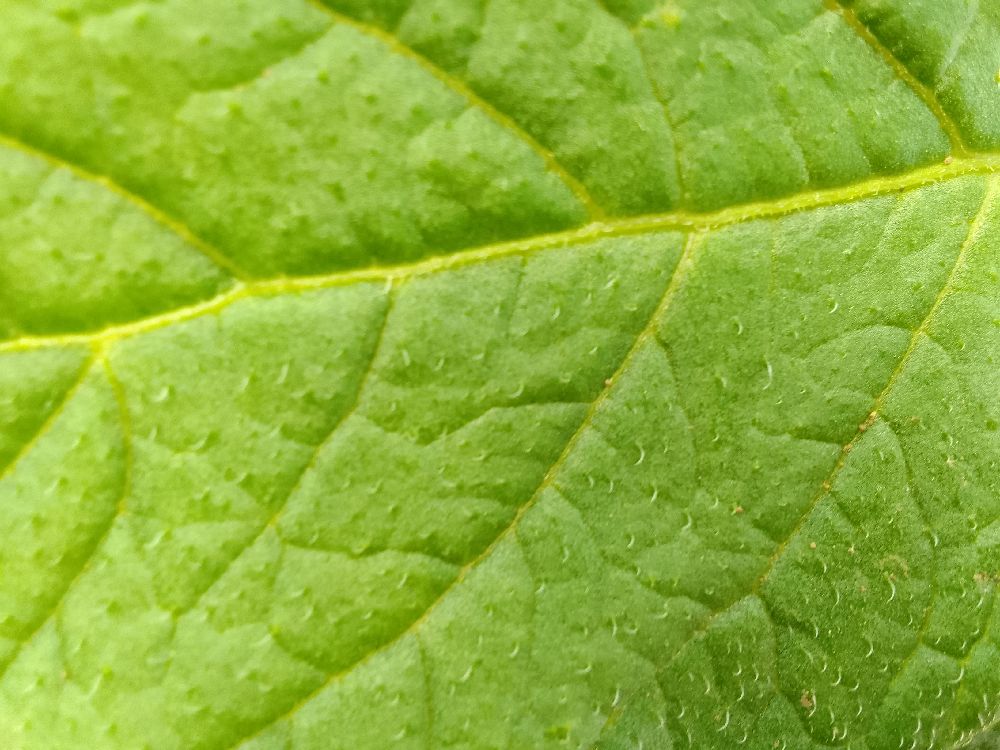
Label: Healthy